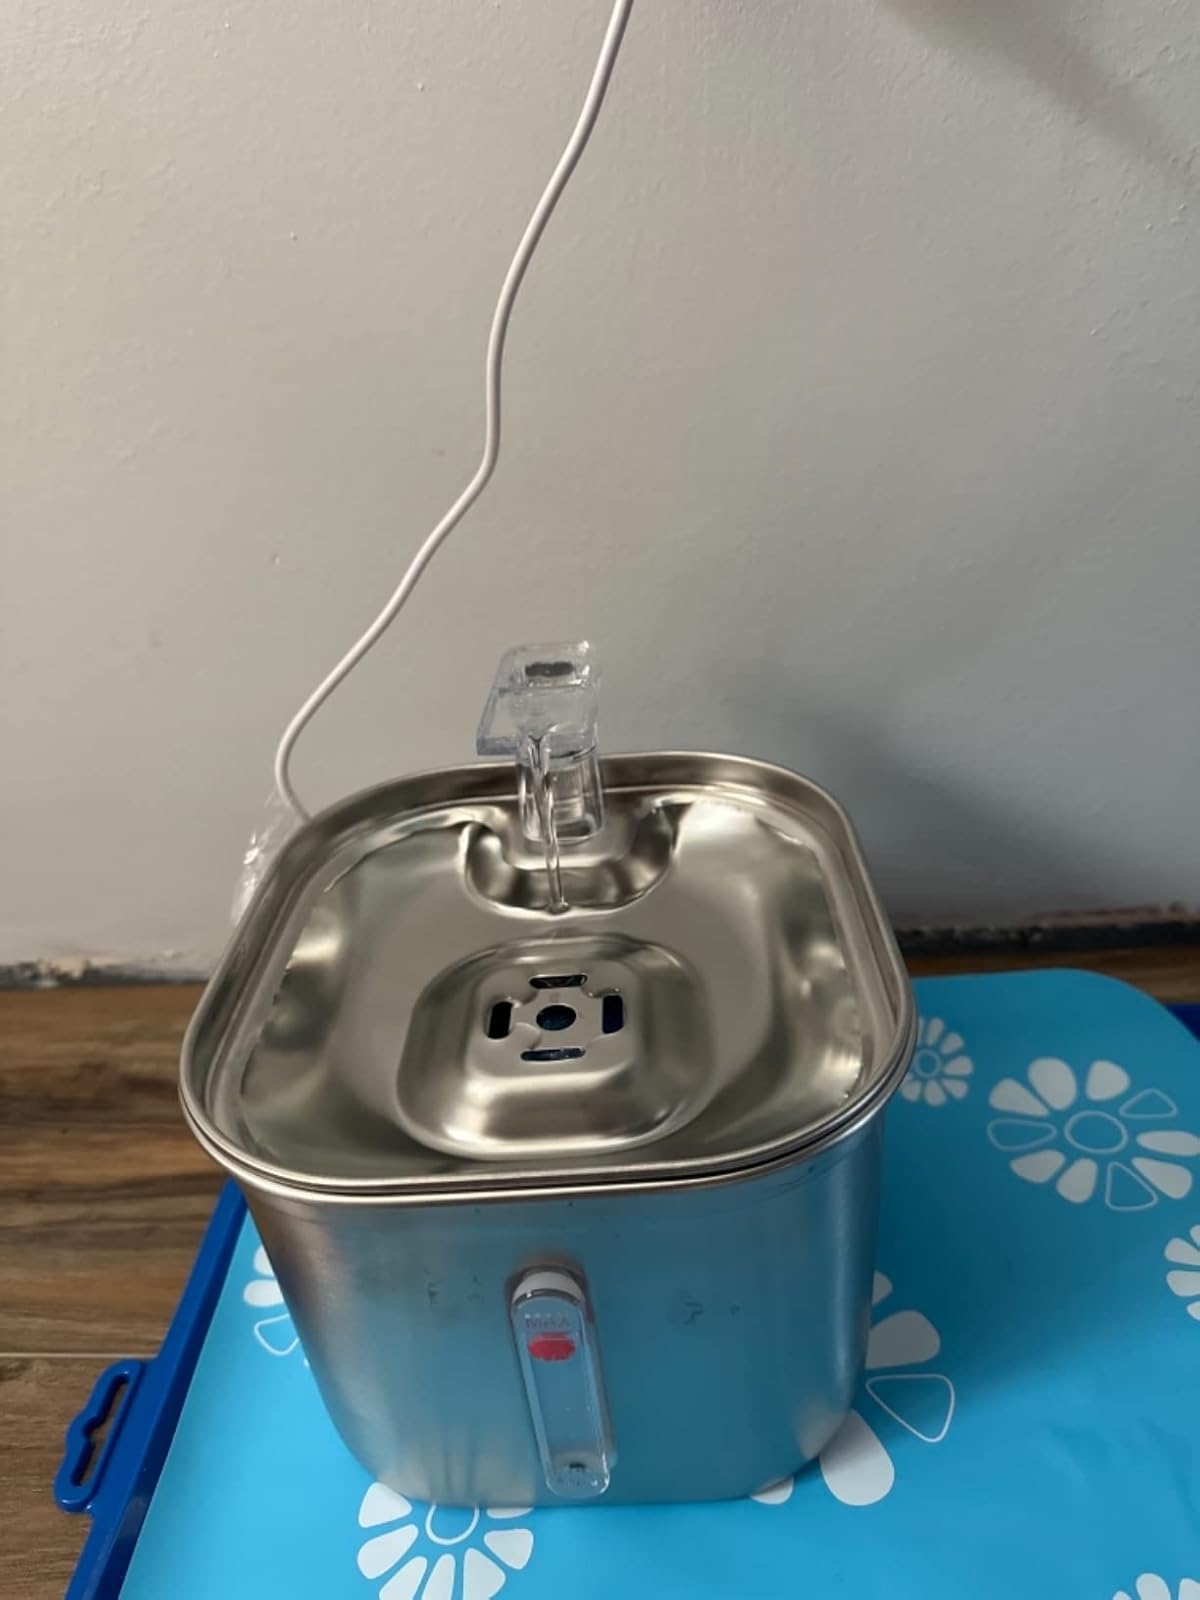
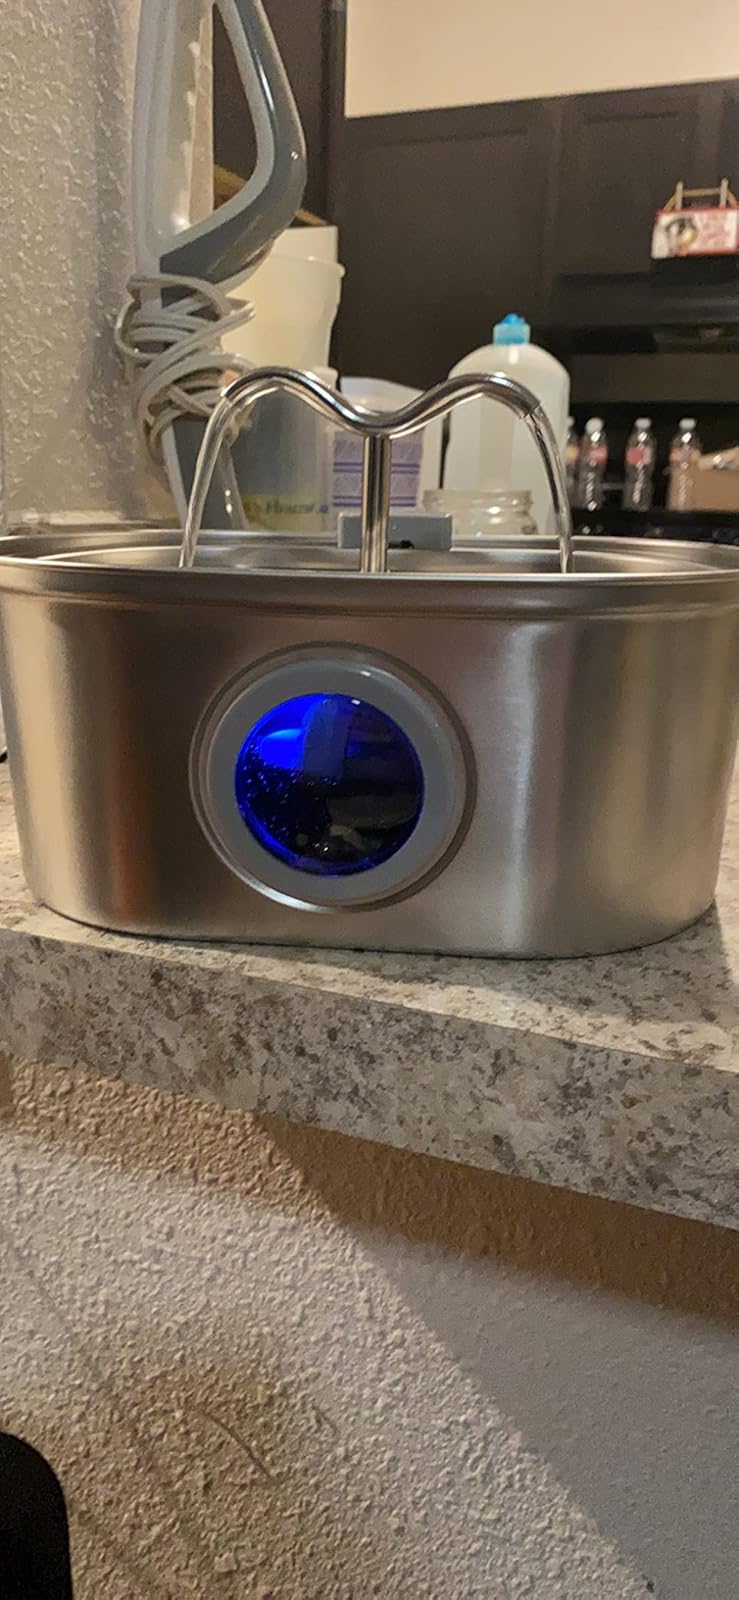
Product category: items_bowl
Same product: no